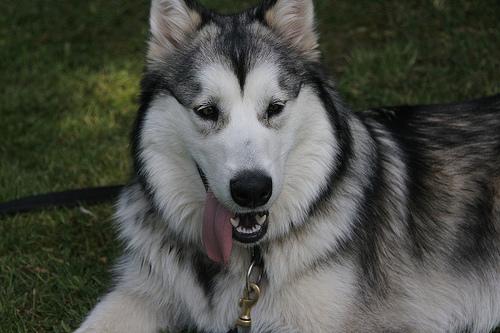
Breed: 1324-n000004-malamute